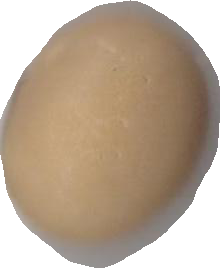
Variety: Anjasmoro